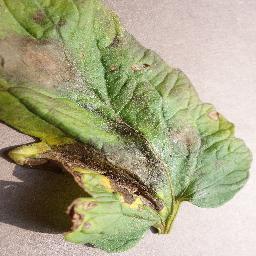
Label: Tomato___Late_blight